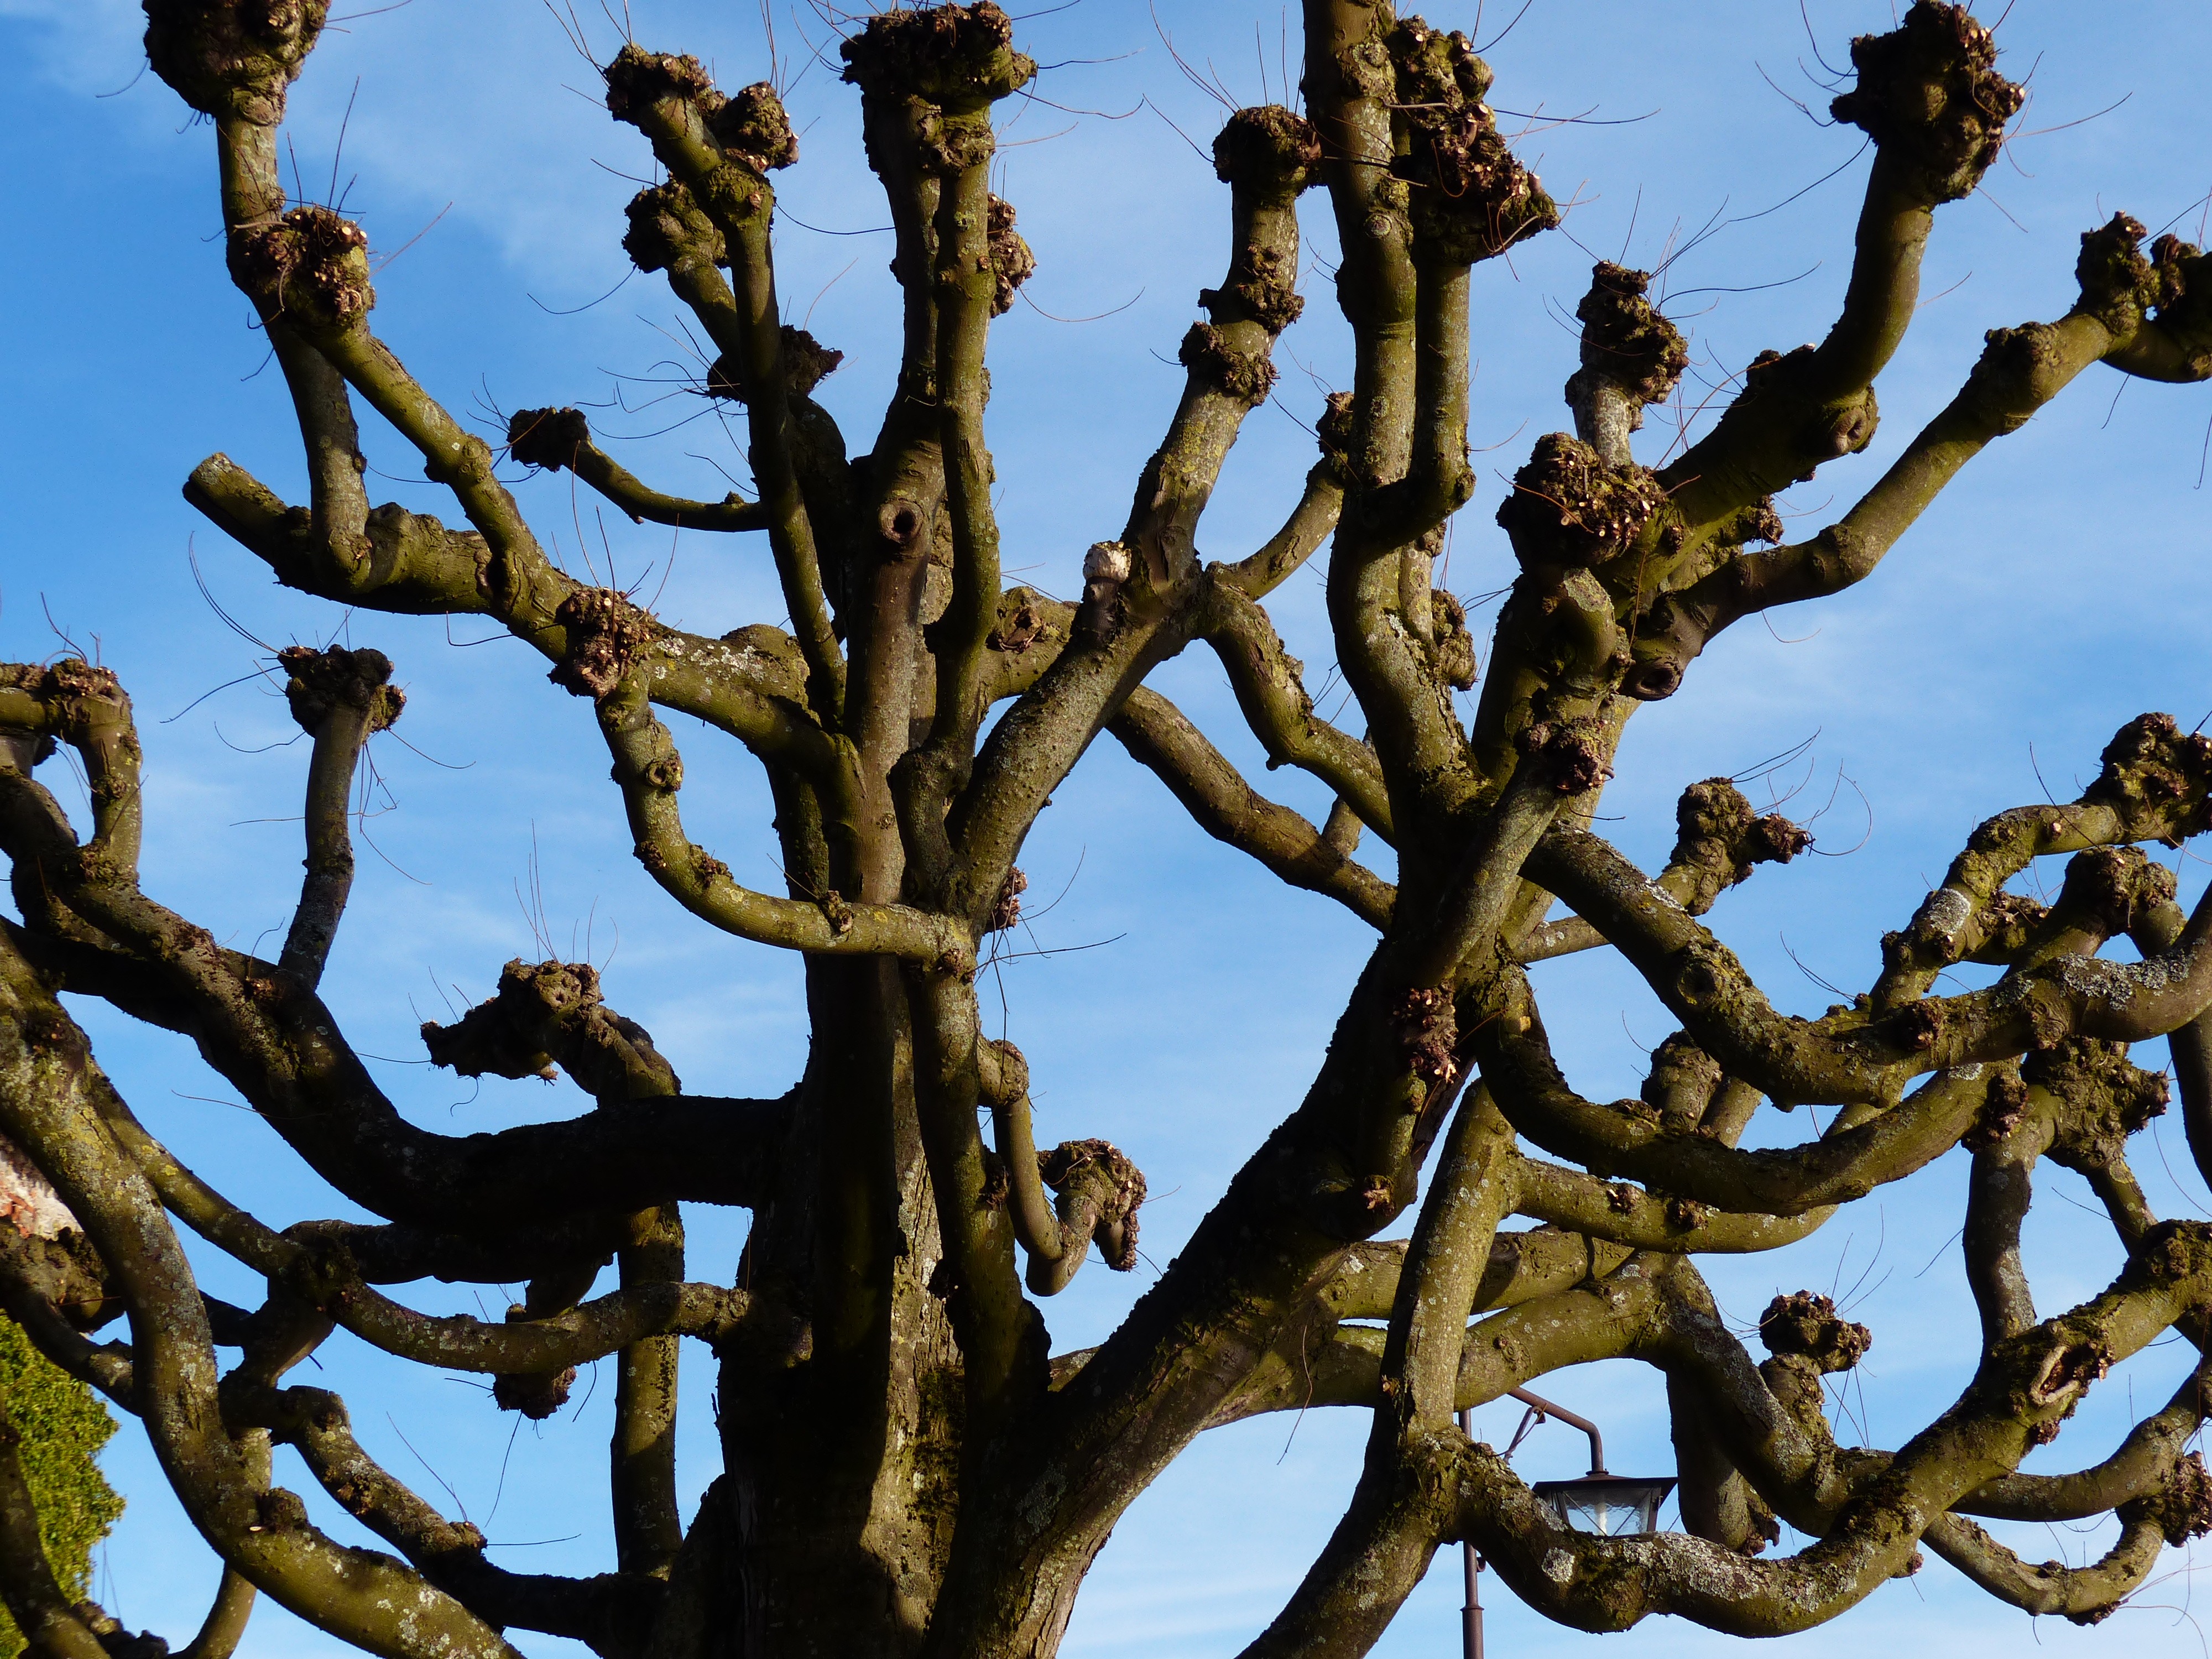
tree, nature, branch, winter, plant, sky, leaf, flower, plane, spring, botany, blue, flora, season, twig, tribe, branches, kahl, flowering plant, woody plant, land plant, beschnitten, truncate